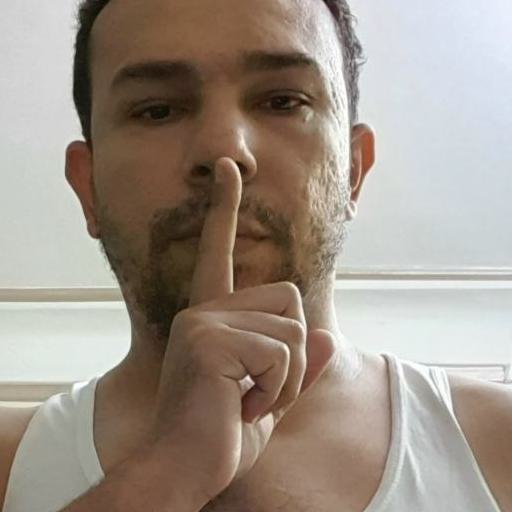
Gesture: mute